Asco (river)

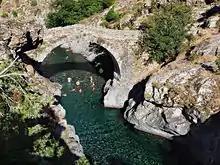
Genoese bridge and swimming pool

The village has a war memorial and the parish church of Archangel Saint Michael, with stone walls and a bell tower.